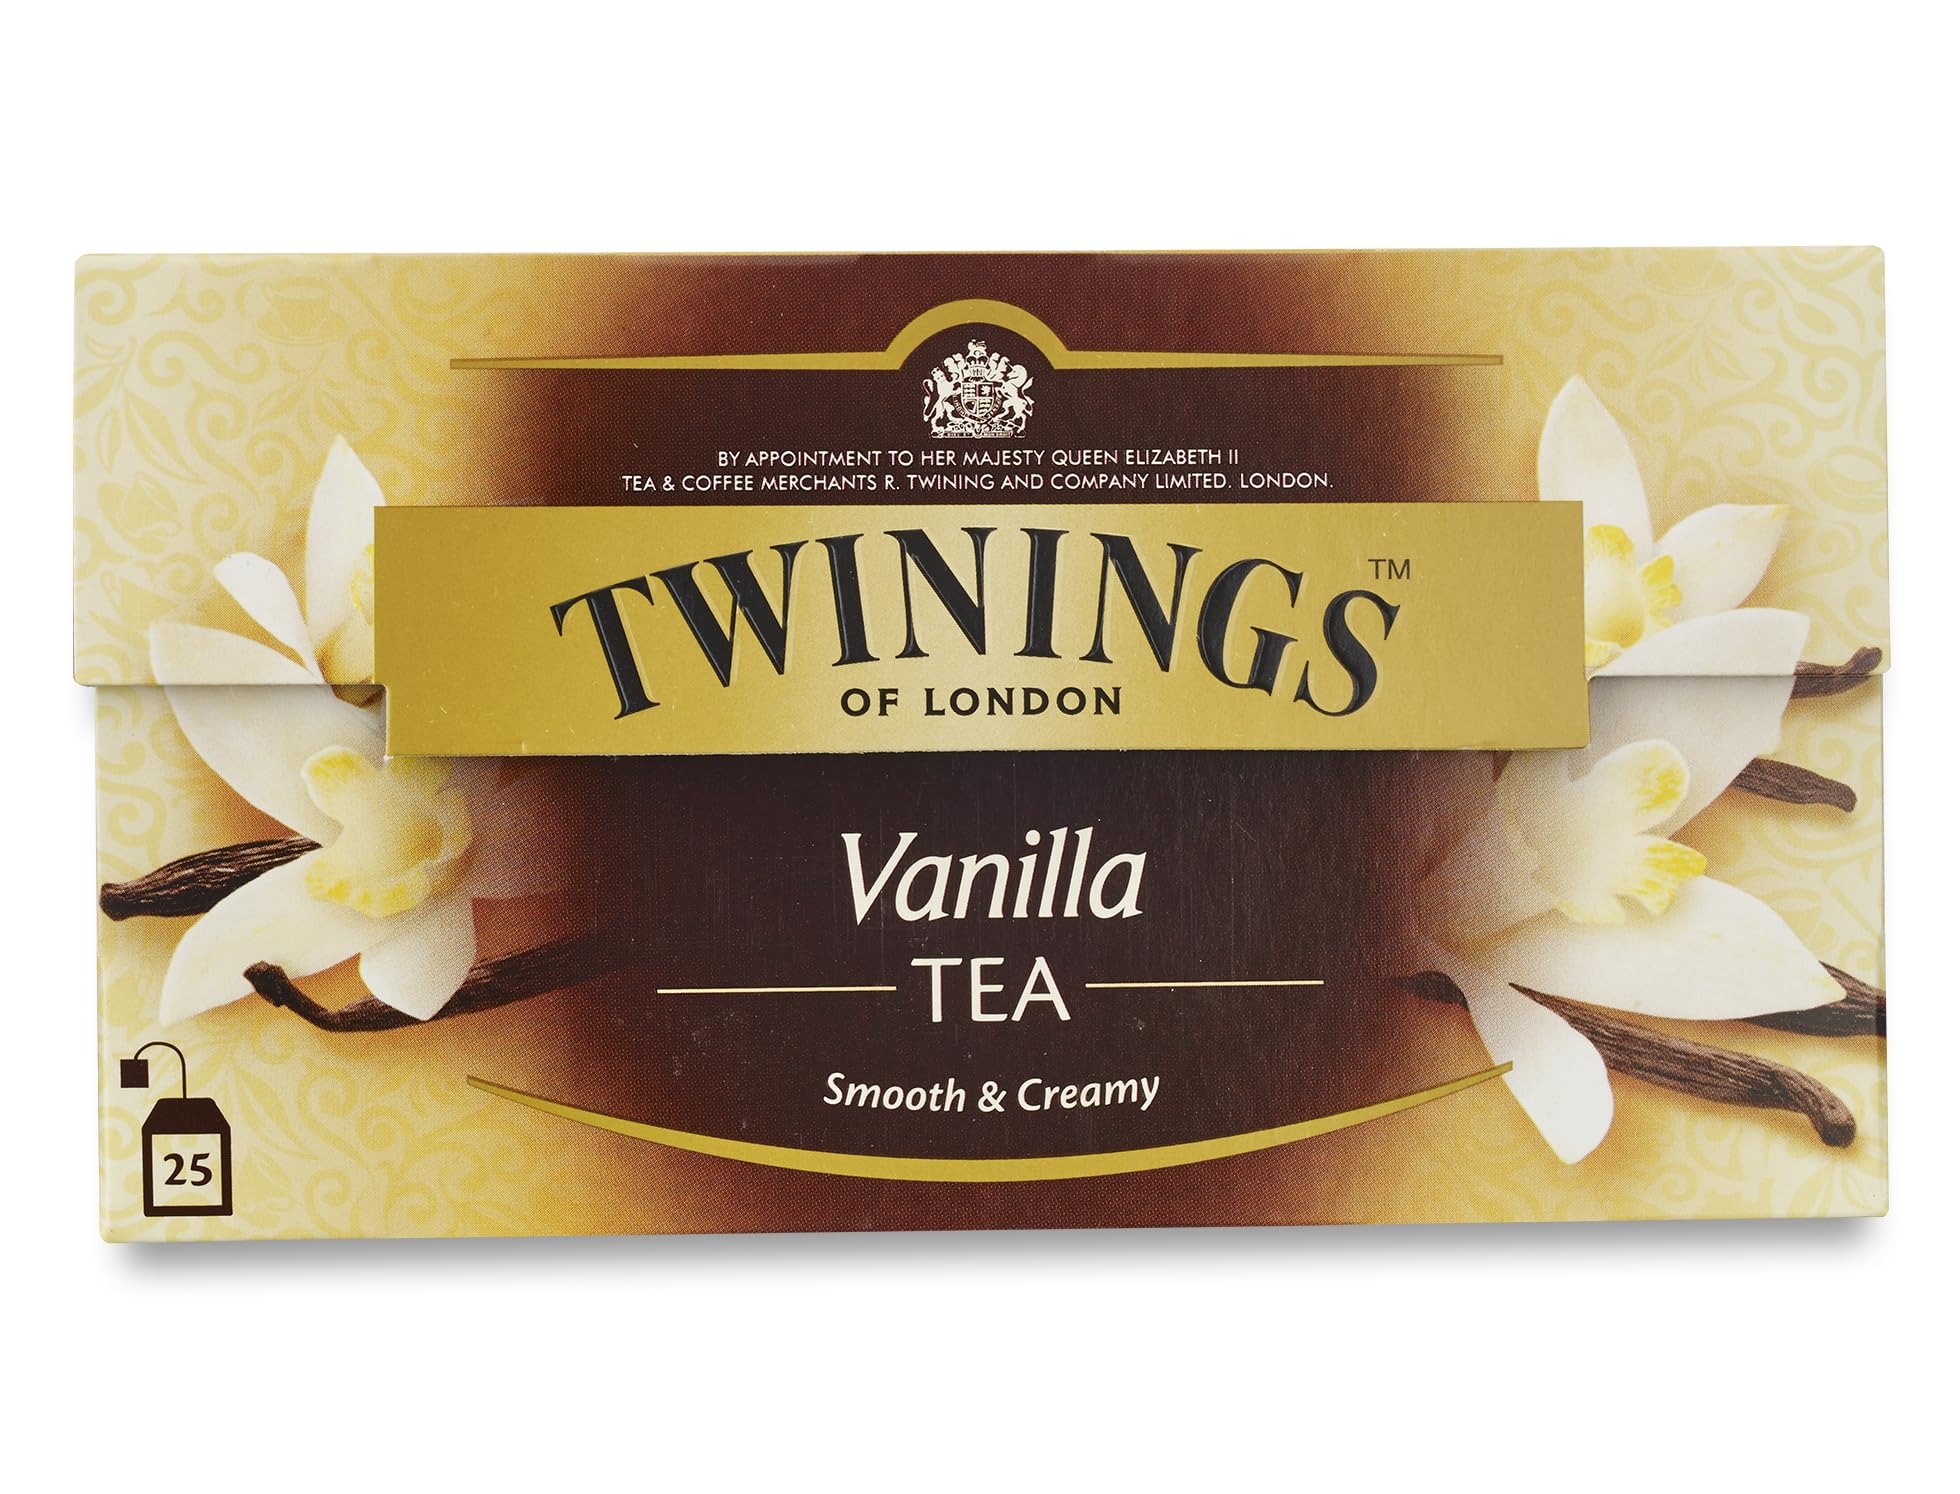
Item Name: Twinings Tea French Vanilla Chai Tea, 20 ct
Bullet Point 1: Naturally and artificially flavored
Bullet Point 2: Flavored with the savory sweet taste of vanilla
Bullet Point 3: 20 individually wrapped tea bags
Product Description: <b>Twinings Black Tea Vanilla Tea / 20 Tea Bags</b> <p>An indulgent black tea with vanilla and caramel flavours. <br><br> Black tea is a natural source of antioxidants that may help protect the body from damage caused by free radicals<br><br> We believe that how you make your tea is equally as important as the tea you use, so here are our tips:<br> - Use freshly drawn cold water<br> - Use water at a "rolling boil" (100°C)<br> - Use 1 teabag per cup or 1 teabag per person in a teapot <br> - Steep for 3 to 5 minutes (or to your taste)<br> - This delicately flavoured tea is best drunk black<br> ... and for freshness every time, keep your tea somewhere cool, dark, dry and airtight!<br><br> <b>Ingredients:</b><br> - Black tea from several origins<br> - Flavourings (17.5%)<br> - Vanilla Pods (0.5%)<br> </p>
Value: 20.0
Unit: each

Price: 4.39